Rolls-Royce Pegasus

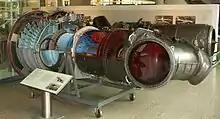
Rolls-Royce Pegasus

Michel Wibault, the French aircraft designer, had the idea to use vectored thrust for vertical take-off aircraft. This thrust would come from four centrifugal blowers shaft driven by a Bristol Orion turboprop, the exhaust from each blower being vectored by rotating the blower scrolls. Although the idea of vectoring the thrust was quite novel, the engine proposed was considered to be far too heavy.